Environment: real
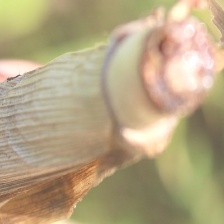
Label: fall_armyworm